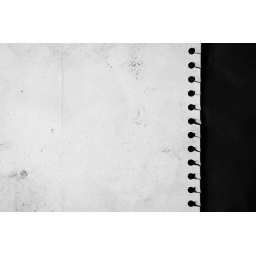
White paper in a red background